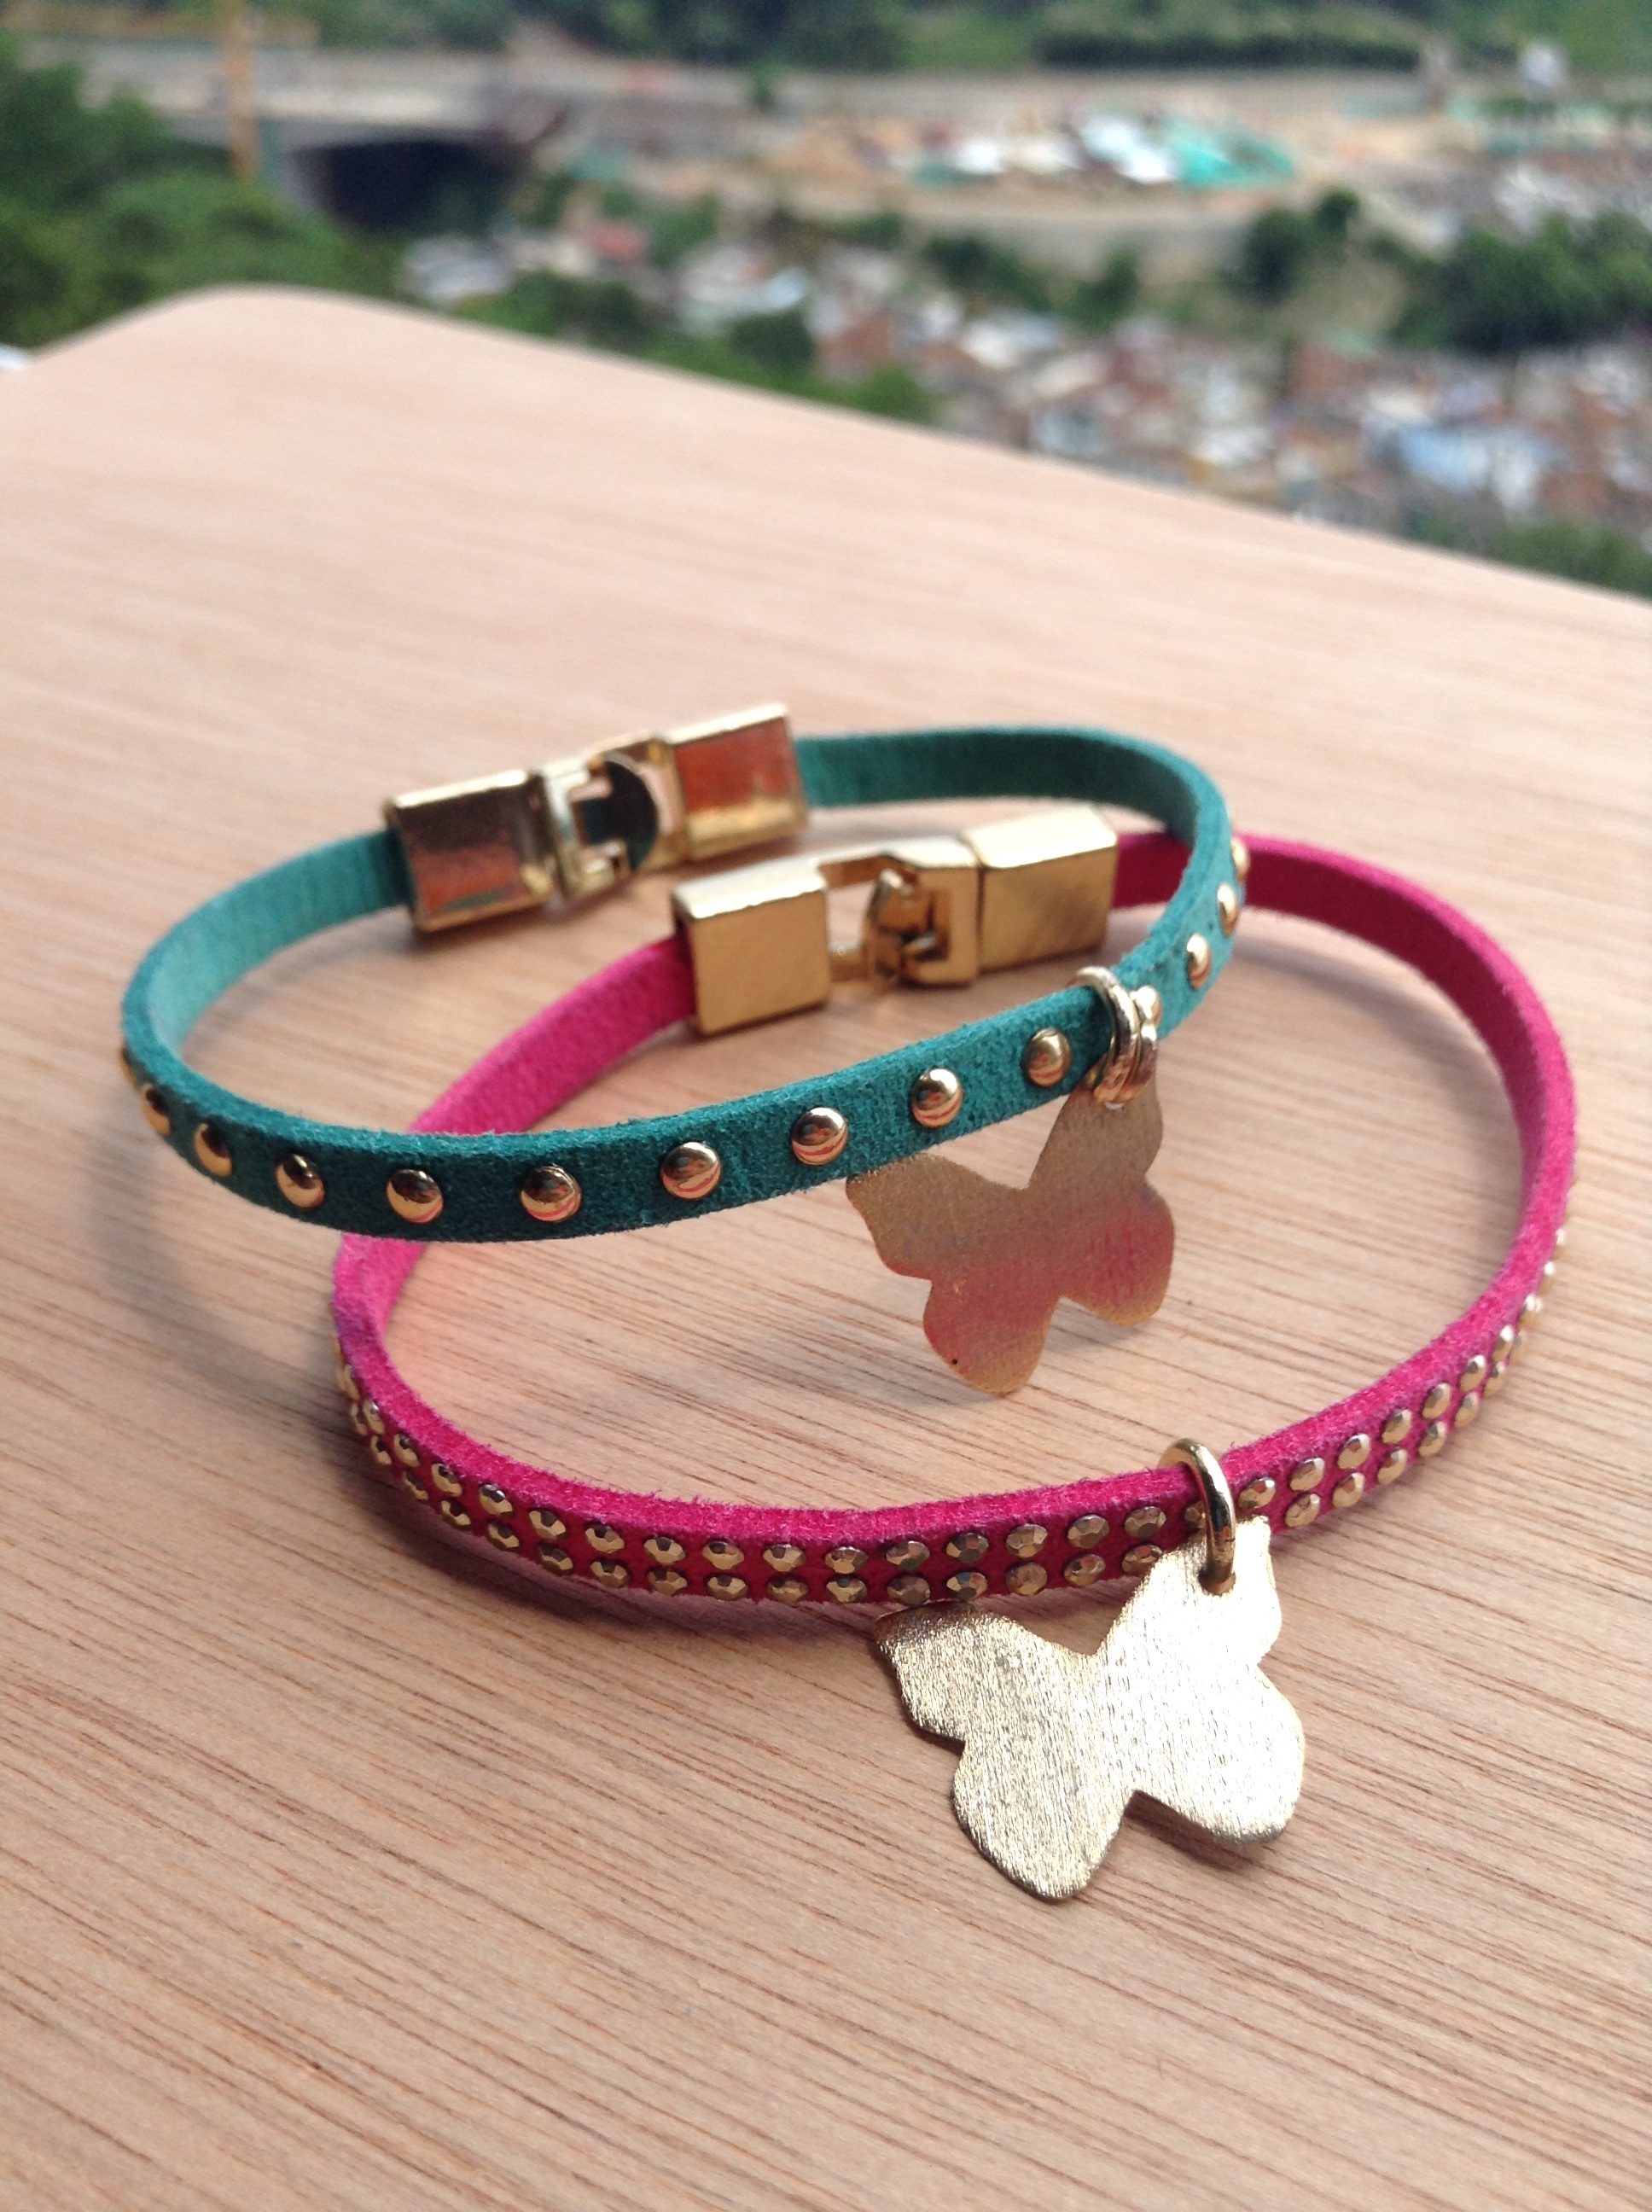
hand, craft, pink, jewelry, bracelet, jewellery, accessories, imitation jewelry, braslette, fashion accessory